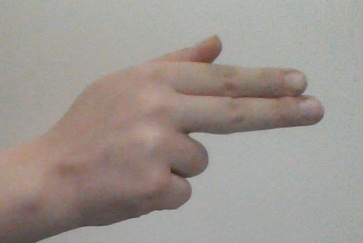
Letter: ghain